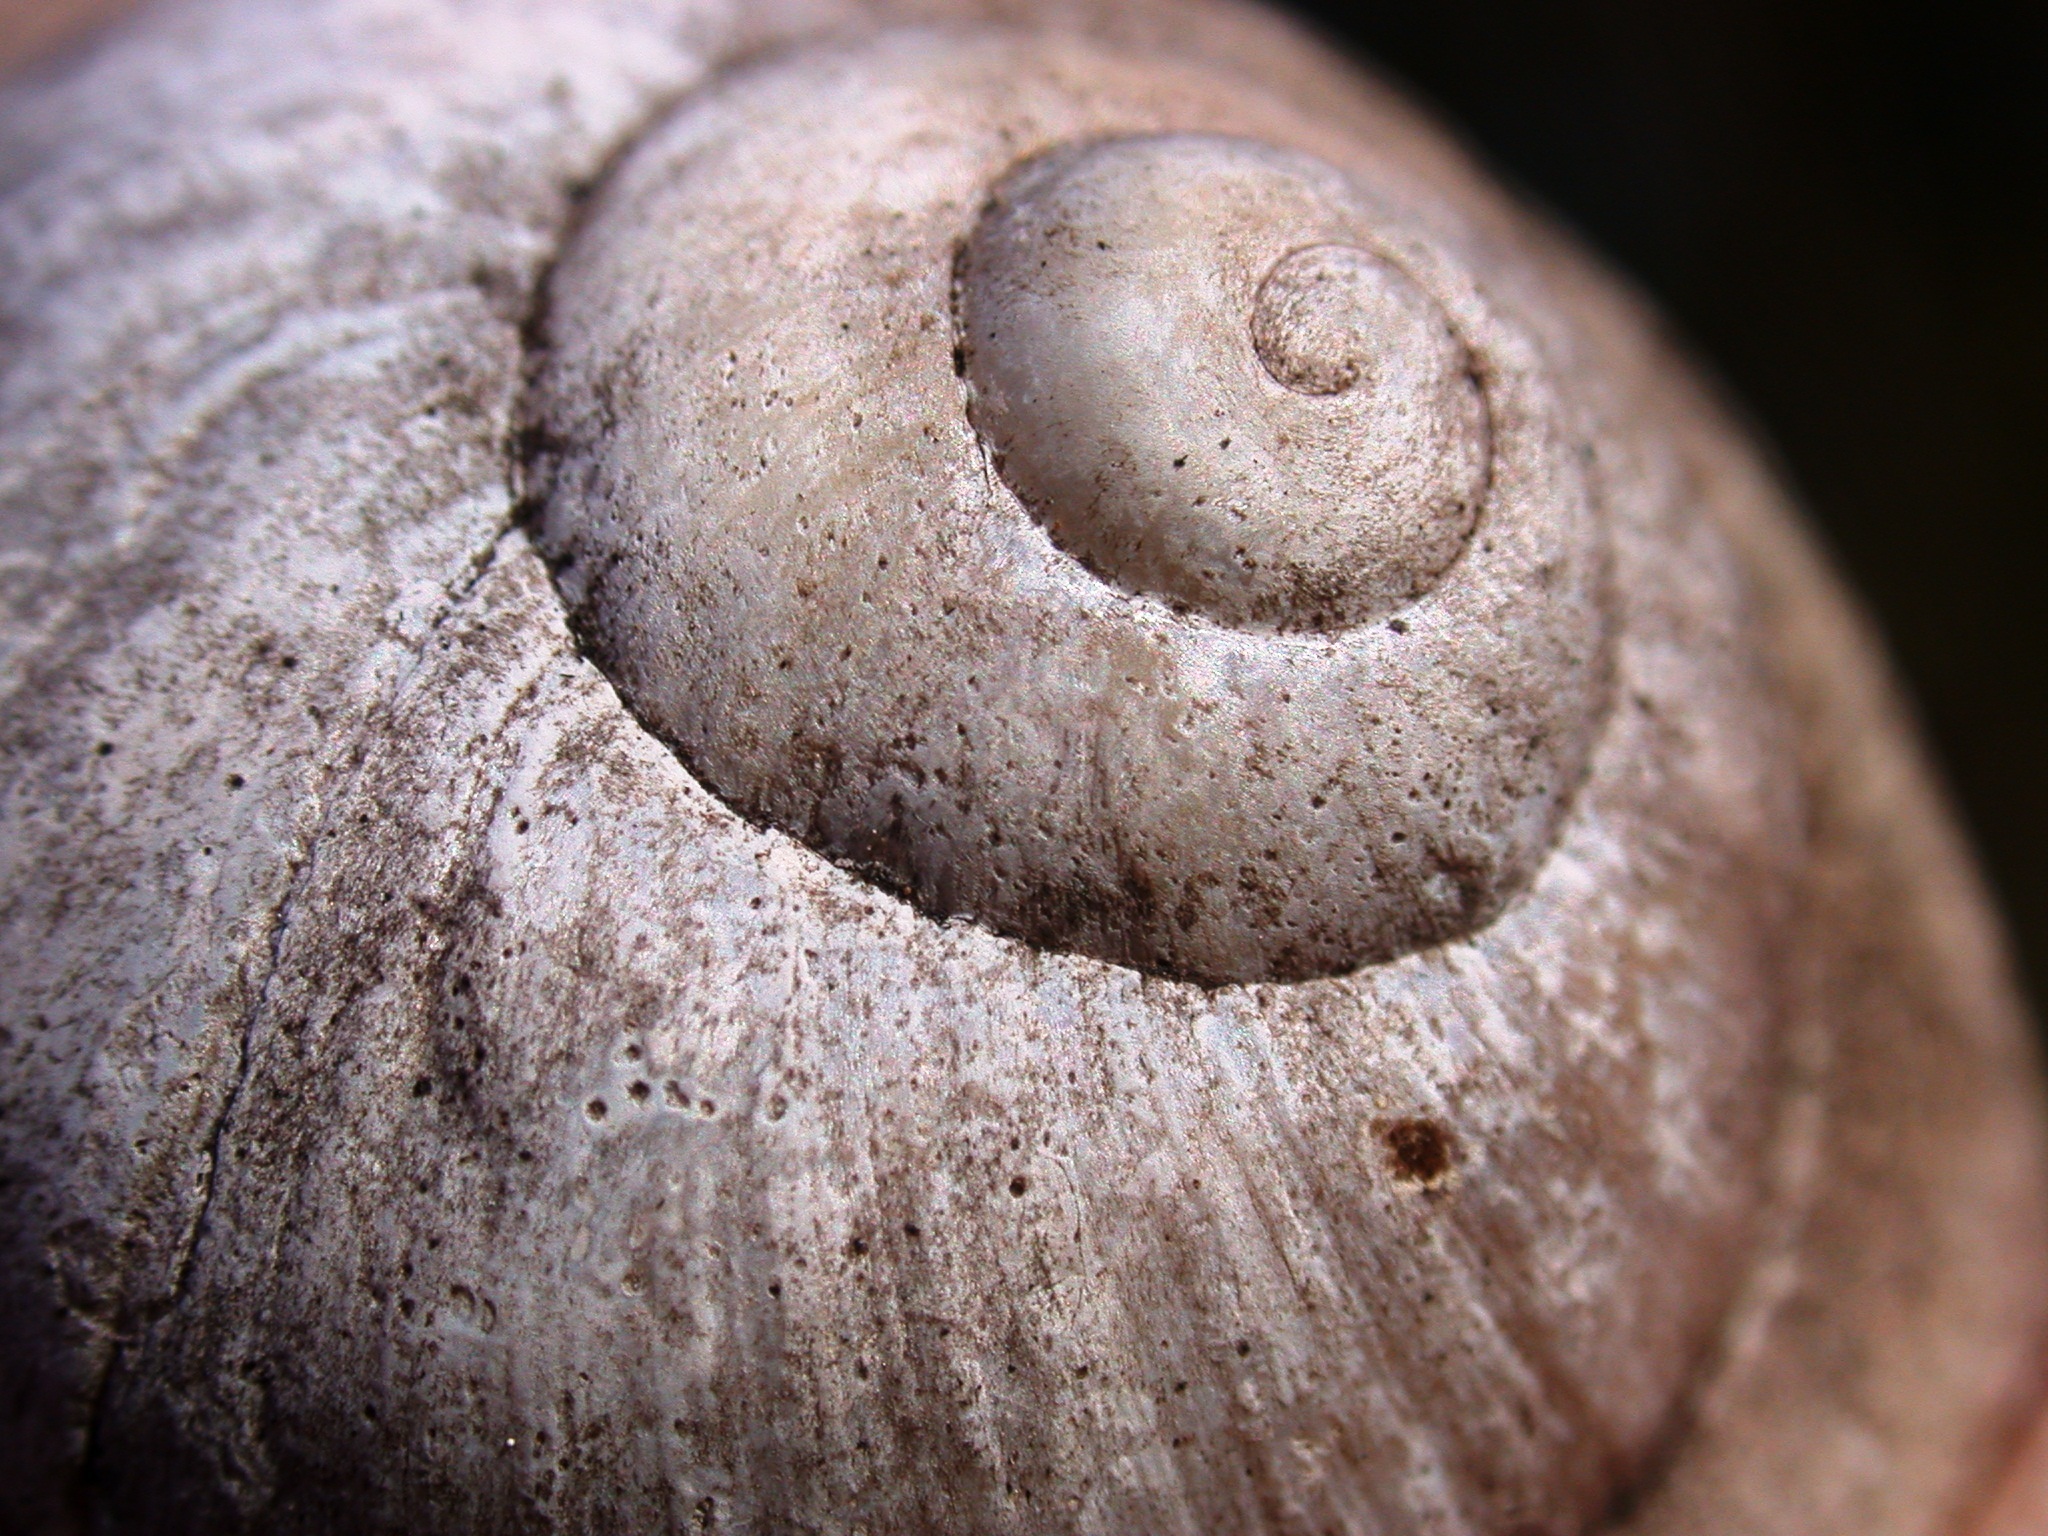
nature, food, produce, soil, conch, close up, mollusk, snail, limestone, baked goods, macro photography, snail shell, medicinal mushroom